Venus State Battery

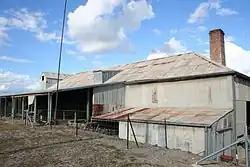
Venus State Battery, 2011

Venus State Battery is a heritage-listed stamper battery at MacDonald Street, Millchester, Charters Towers, Charters Towers Region, Queensland, Australia. It was built in 1872. It is also known as Venus Gold Battery and Venus Mill. It was added to the Queensland Heritage Register on 21 October 1992.